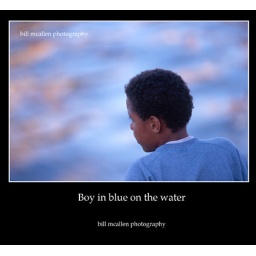
boy in blue on the water by bill mcallen